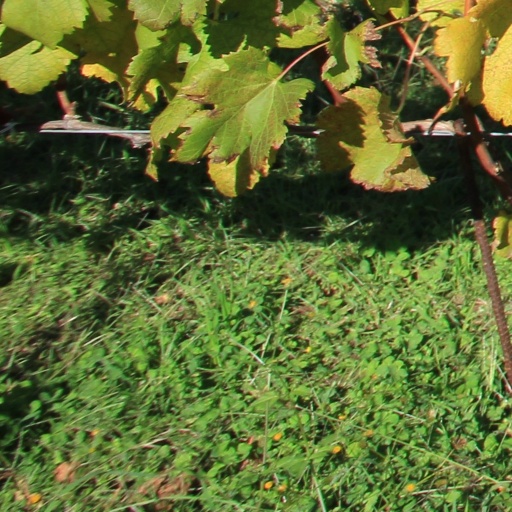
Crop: grape